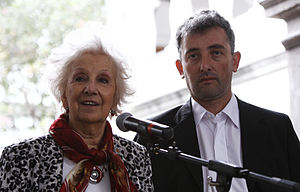
Estela Barnes de Carlotto / Livsforløb / Aktivisme
Estela de Carlotto med sin genfundne dattersøn Ignacio (Guido Montoya Carlotto) Hurban.
Enriqueta Estela Barnes de Carlotto er en argentinsk menneskerettighedsaktivist og præsident for foreningen Bedstemødrene fra Plaza de Mayo.